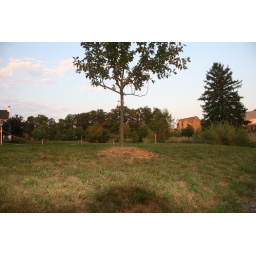
around the tree (from right side of screen to left)